Turkish economic crisis (2018–current)

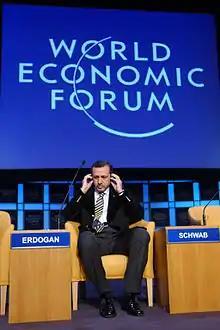
Recep Tayyip Erdoğan's unorthodox views on interest rates are stated to be one of the most important causes of the crisis.

During the emergence of the crisis, lenders in Turkey were hit by restructuring demands of corporations unable to serve their USD or EUR denominated debt, due to the loss of value of their earnings in Turkish lira. While financial institutions had been the driver of the Istanbul stock exchange for many years, accounting for almost half its value, by mid-April they accounted for less than one-third. By late-May, lenders were facing a surge in demand from companies seeking to reorganise debt repayments. By early-July, public restructuring requests by some of the country's biggest businesses alone already totalled $20,000,000,000 with other debtors not publicly listed or large enough to require disclosures. The asset quality of Turkish banks, as well as their capital adequacy ratio, kept deteriorating throughout the crisis. By June Halk Bankası, the most vulnerable of the large lenders, had lost 63% of its US dollar value since last summer and traded at 40% of book value. However, it is hard to say that this is mainly due to the economic developments in Turkey since the valuation of Halkbank was largely affected by the rumors over the possible outcomes of the US investigation about the bank's stated help to Iran in evading US sanctions.